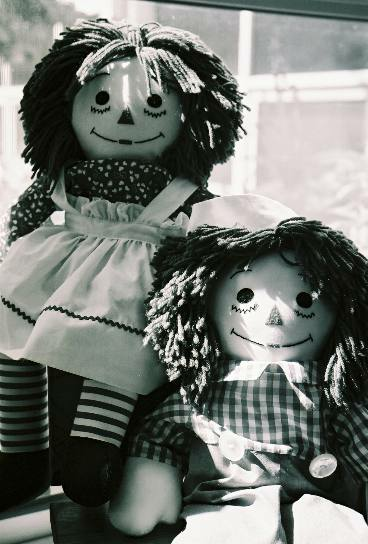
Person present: No